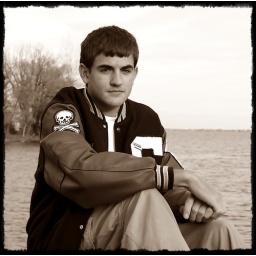
sitting on rock by water - sepia